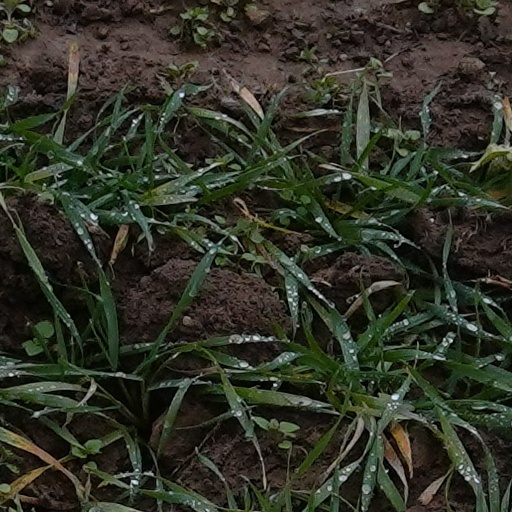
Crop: wheat